Hedvig Lindahl

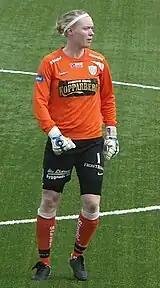
Lindahl playing for Göteborg

She moved into the Damallsvenskan with Malmö FF Dam in 2001 after being scouted by Malmö and Sweden national youth team coach Elisabeth Leidinge. During her three seasons at Malmö, Lindahl faced strong competition from the national team goalkeeper at the time Caroline Jönsson. She finished the 2003 season on loan to IF Trion, then spent five seasons with Linköpings FC, joining Kopparbergs/Göteborg FC in 2009.